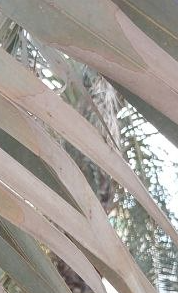
Label: Magnesium Deficiency